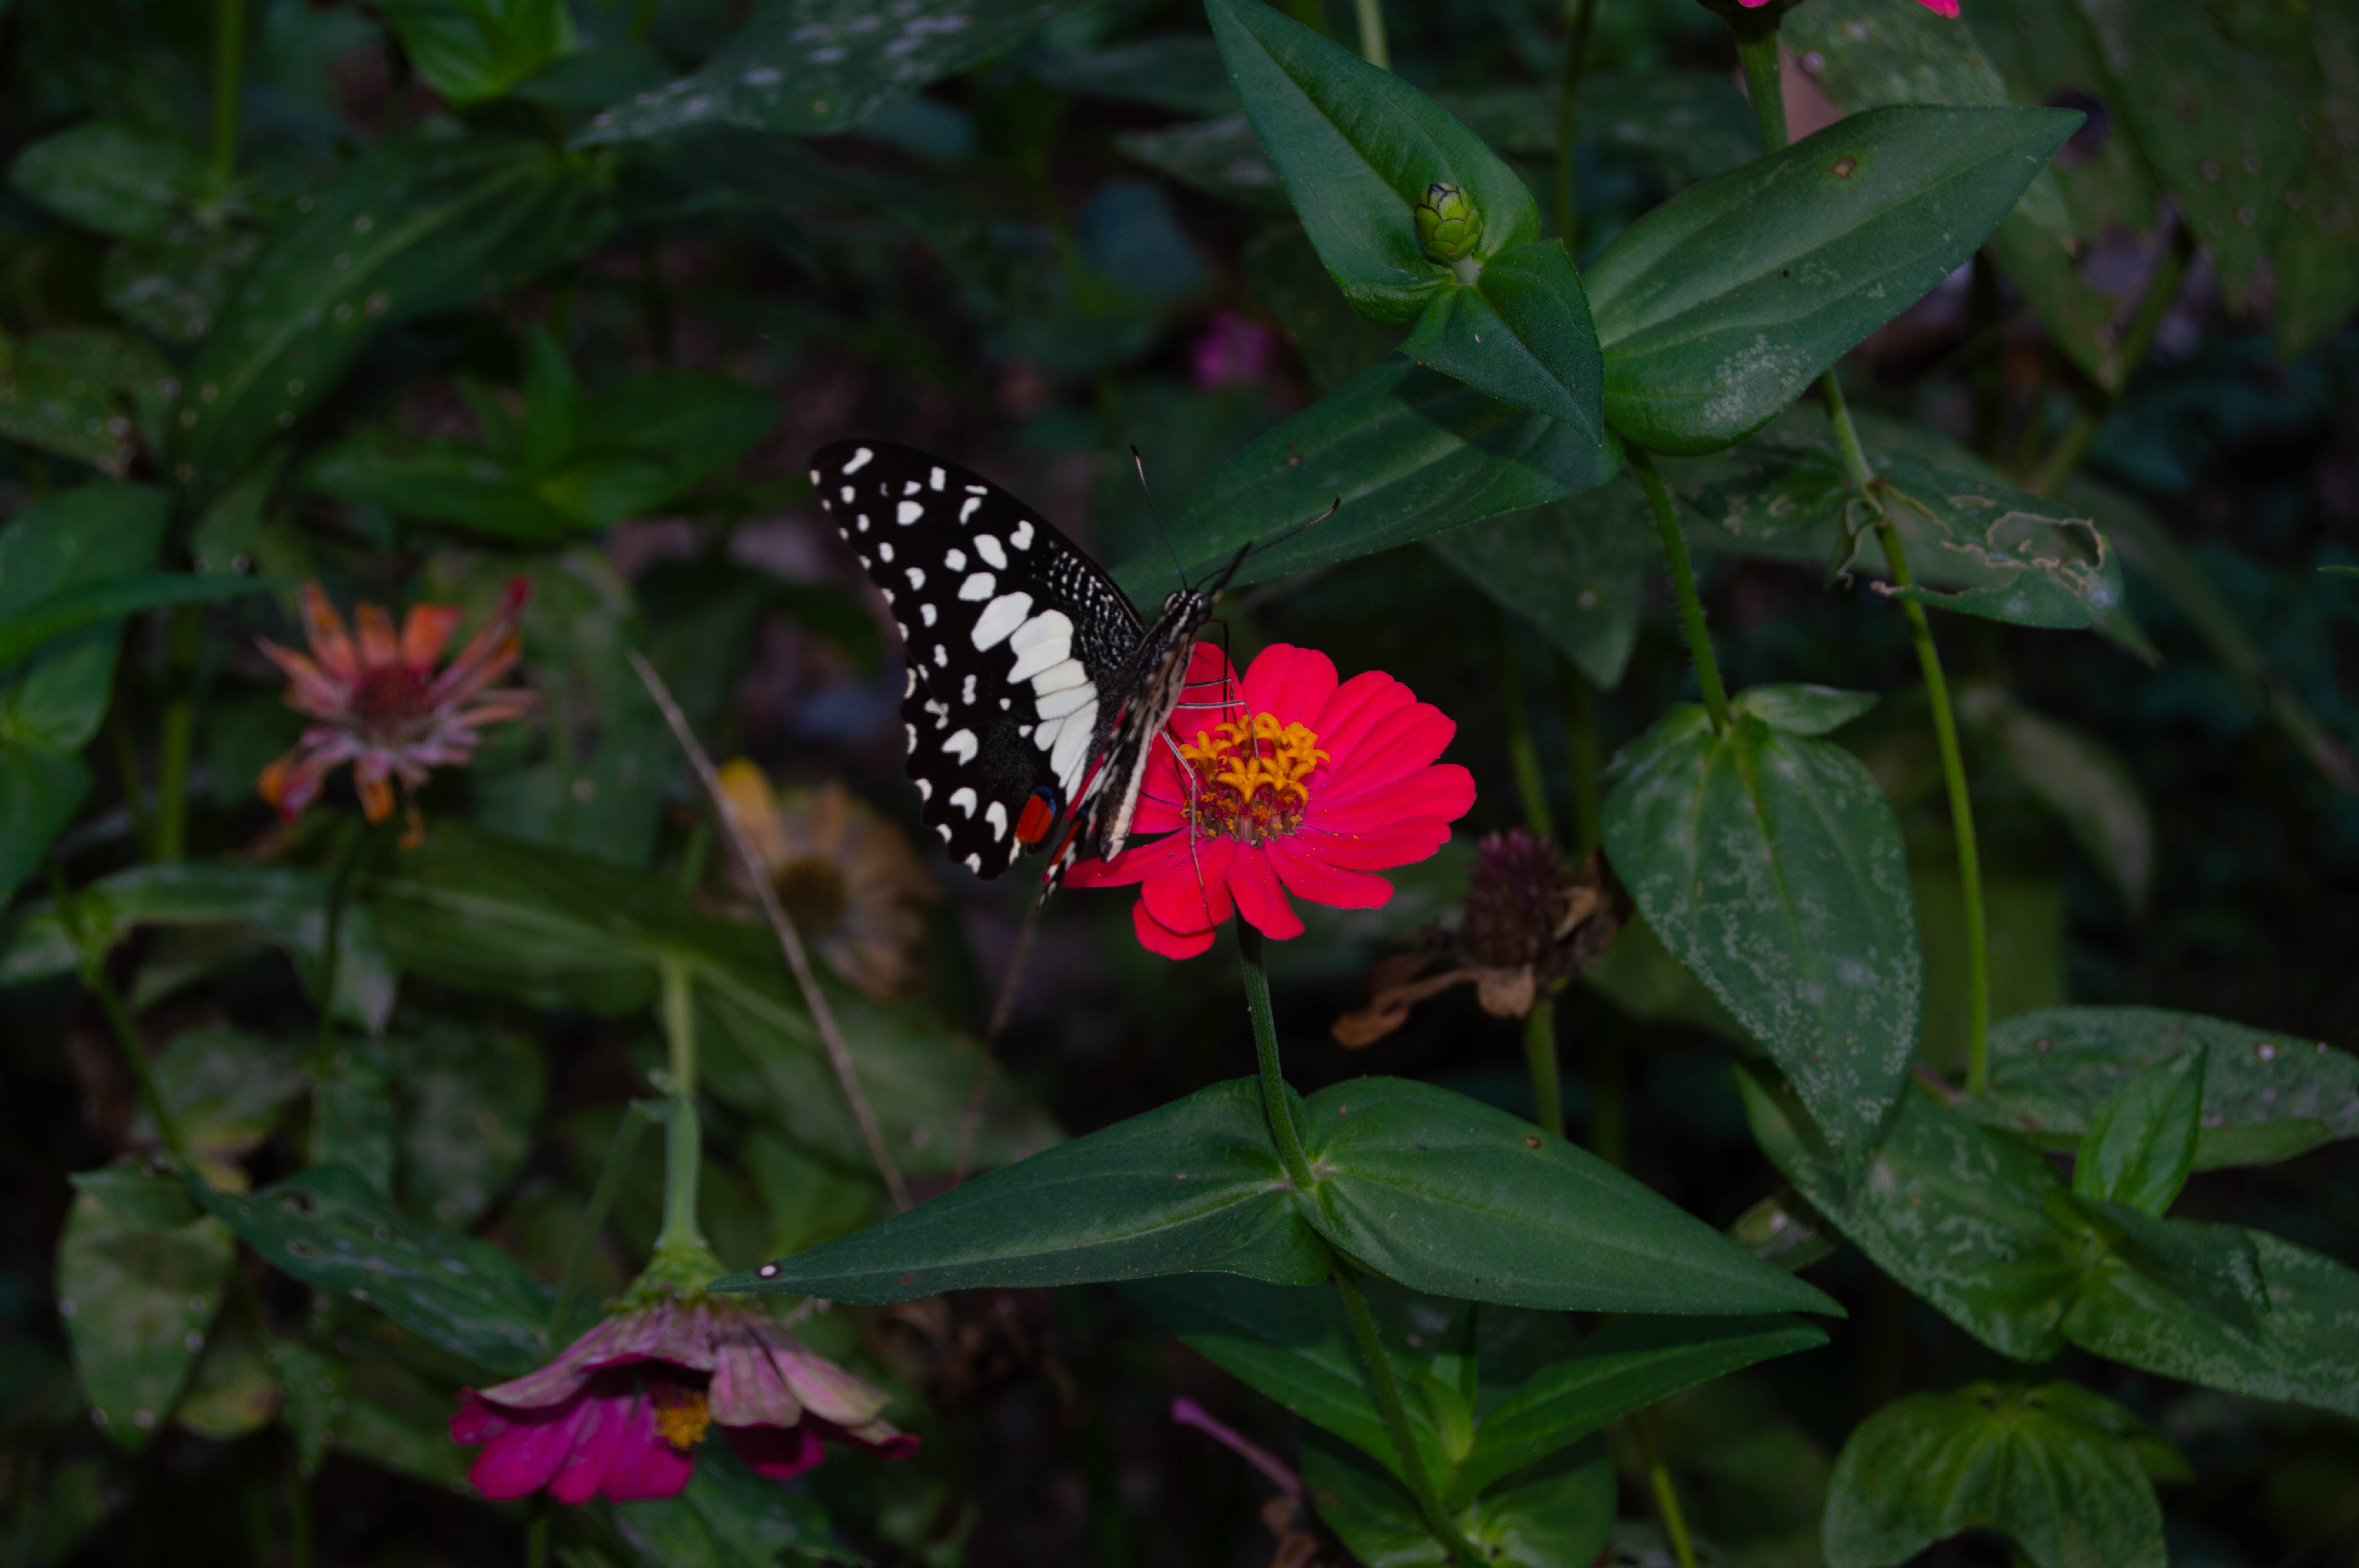
natural, flower, plant, pollinator, insect, arthropod, butterfly, petal, leaf, moths and butterflies, terrestrial plant, flowering plant, annual plant, shrub, invertebrate, magenta, subshrub, herbaceous plant, wildflower, lantana, pollen, Pedicel, wildlife, garden, lantana camara, brush footed butterfly, Forb, lycaenid, buddleia, pieridae, milkweed